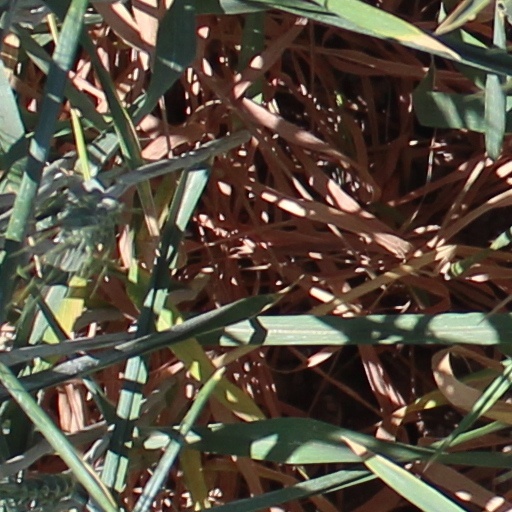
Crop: wheat